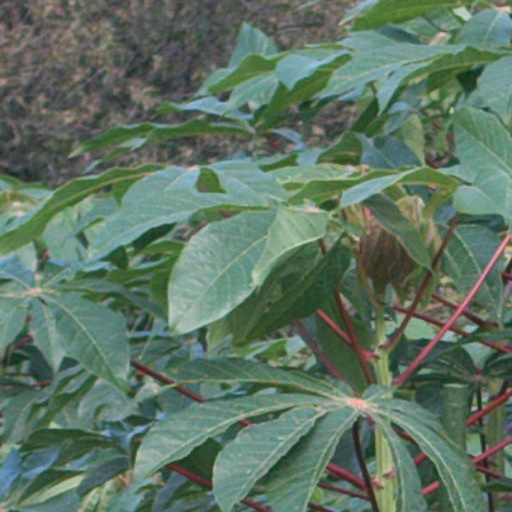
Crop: cassava